Laura Ester

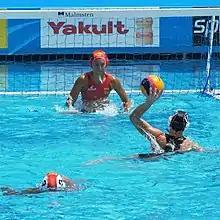
Ester in 2013

Laura Ester Ramos (born 22 January 1990) is a Spanish water polo goalkeeper. At the 2012 Summer Olympics, she competed for the Spain women's national water polo team in the women's event, winning the silver medal. She also competed at the 2016 Summer Olympics. She is 5 ft 7 inches tall.